Ole Torp

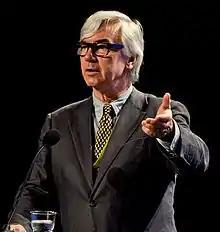
Ole Torp, 2011.

Ole Nicolay Torp (born 17 September 1951) is a Norwegian former television presenter and correspondent.